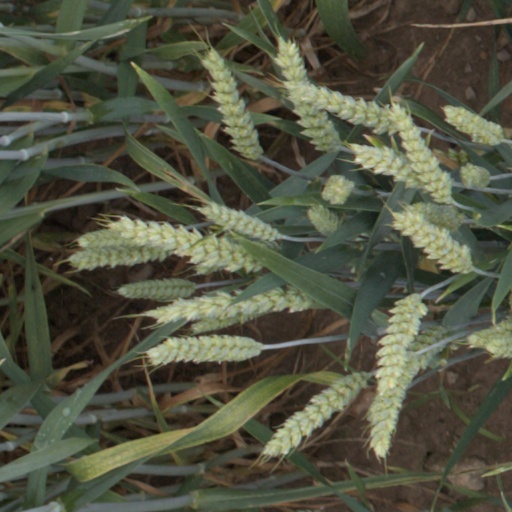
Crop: wheat